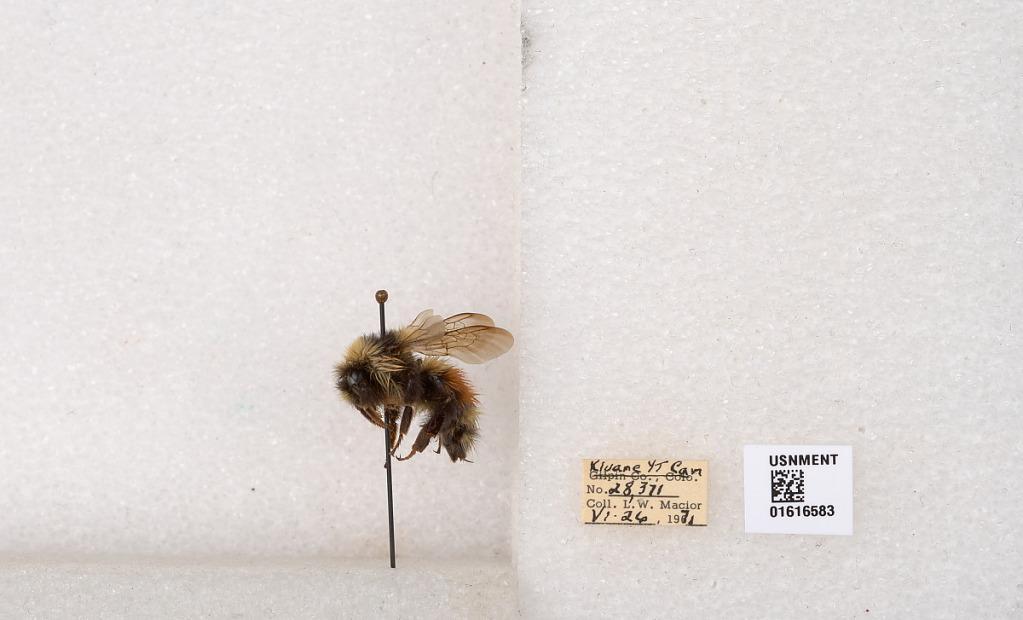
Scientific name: Bombus (Pyrobombus) sylvicola Kirby
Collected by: L. Macior
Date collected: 1971-6-26
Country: Canada
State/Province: Yukon Territory
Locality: Kluane National Park and Reserve
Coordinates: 60.7493, -139.504